The White Primrose

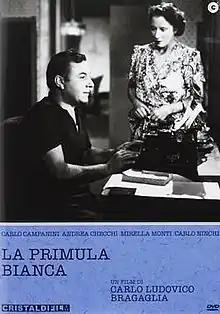

The White Primrose is a 1947 Italian comedy film directed by Carlo Ludovico Bragaglia and starring Carlo Campanini, Carlo Ninchi and Andrea Checchi.